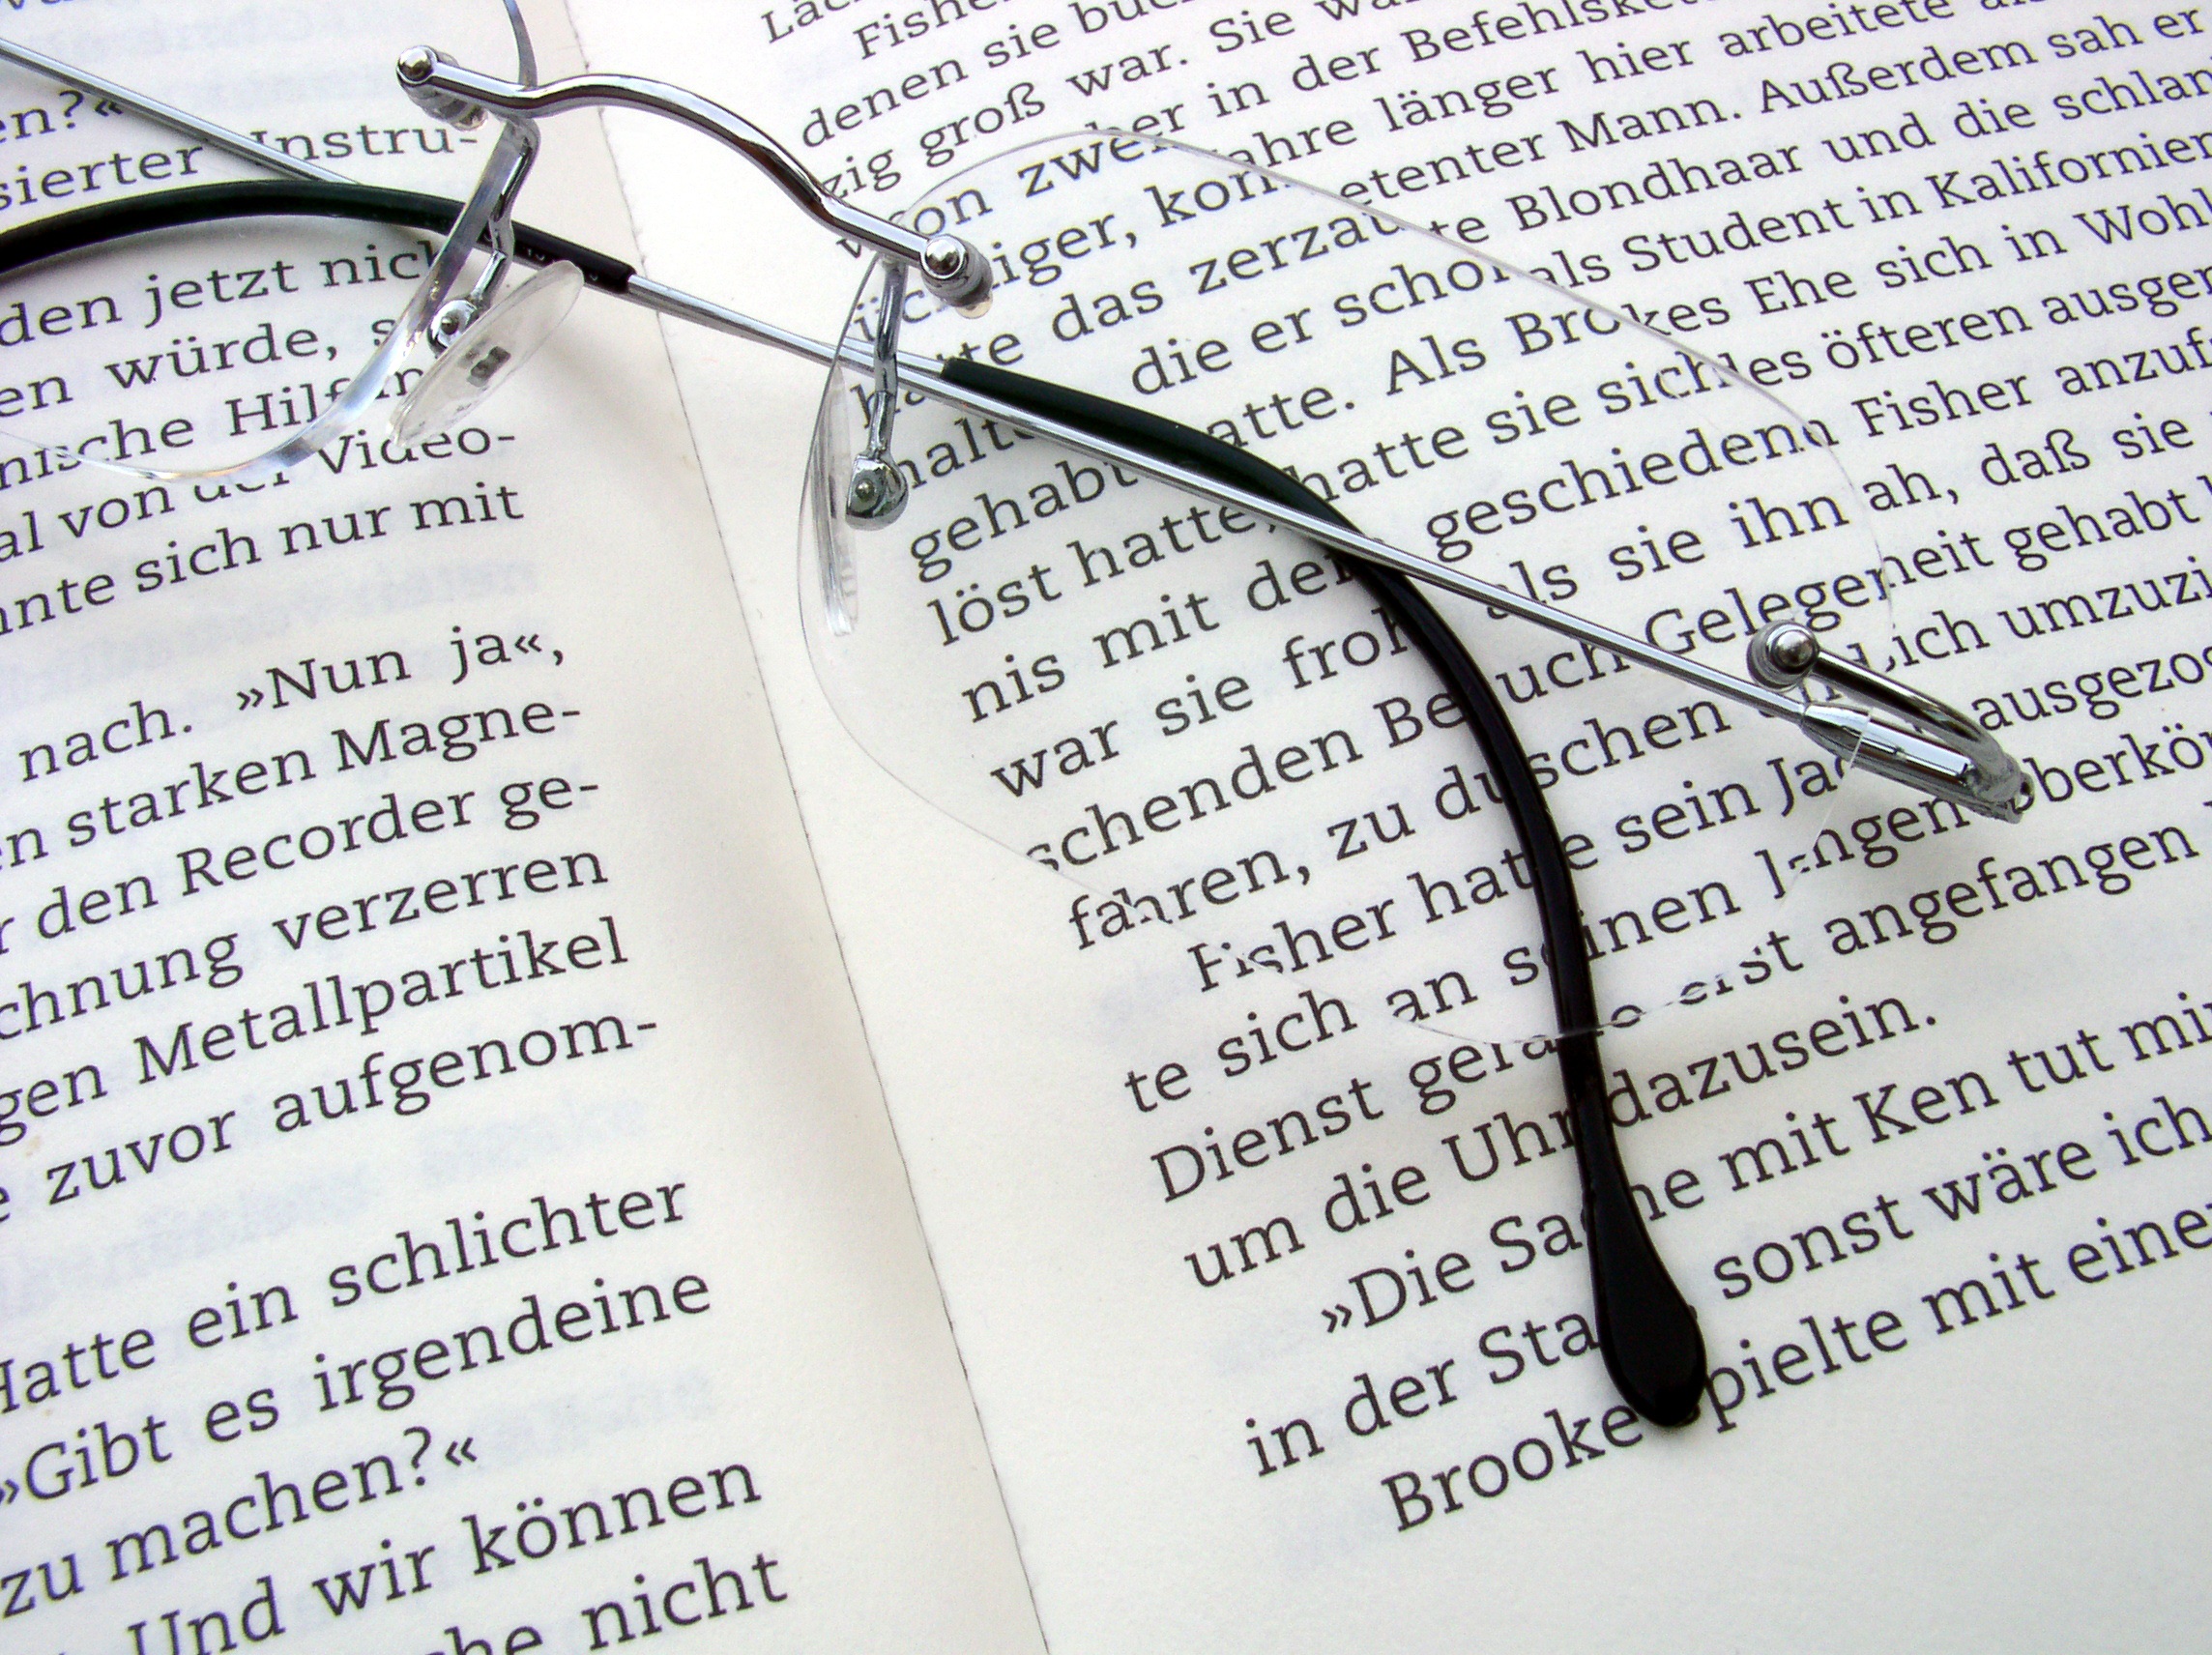
writing, book, read, line, leisure, brand, font, pages, literature, text, glasses, handwriting, organ, bookworm, calligraphy, document, reading glasses, book pages